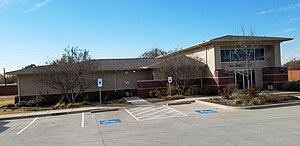
Hackberry est une ville située à l'est du comté de Denton au Texas, aux États-Unis.